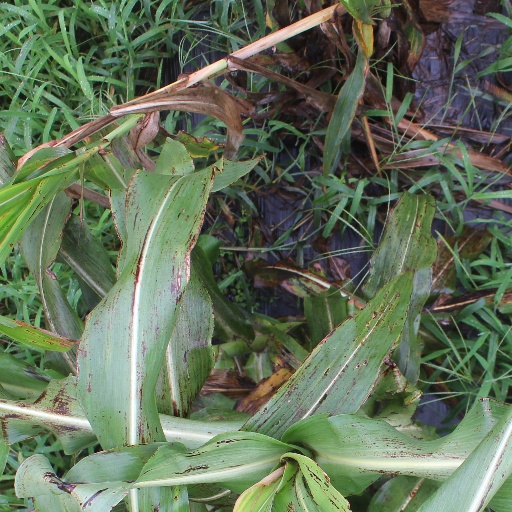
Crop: sorghum